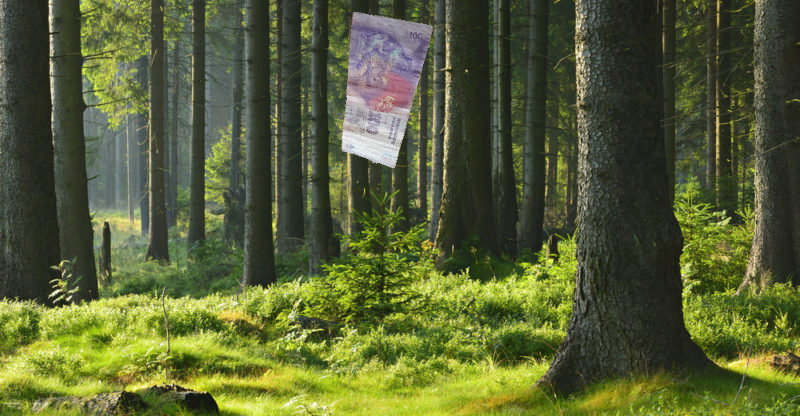
Denominación: 100